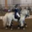
Label: horse